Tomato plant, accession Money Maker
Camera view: vertical (180 deg); turntable rotation: 180 degrees
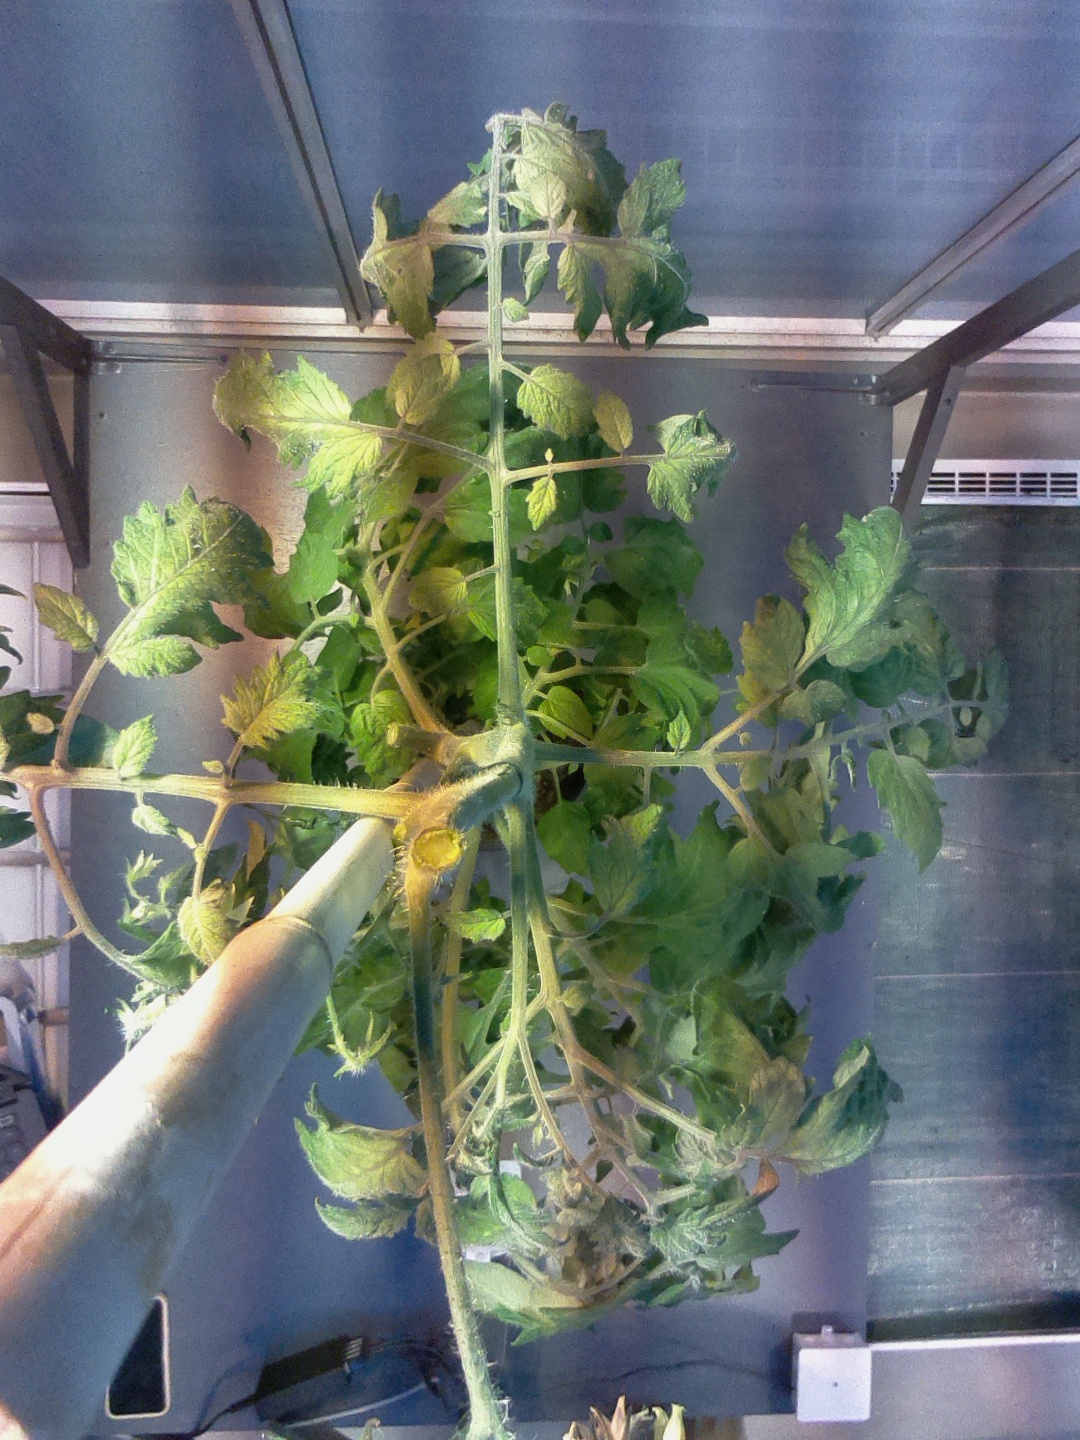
BBCH growth stage 71: 10%-20% of final fruit size